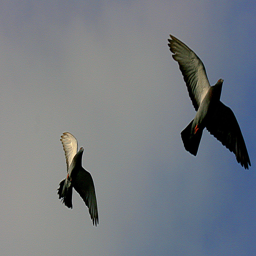
Two pigeons take flight in the blue sky.
Two birds are flying in the air together.
Two identical birds flying up in the sky.
Two birds flying together in the air.
Two pigeons that are flying in the air.